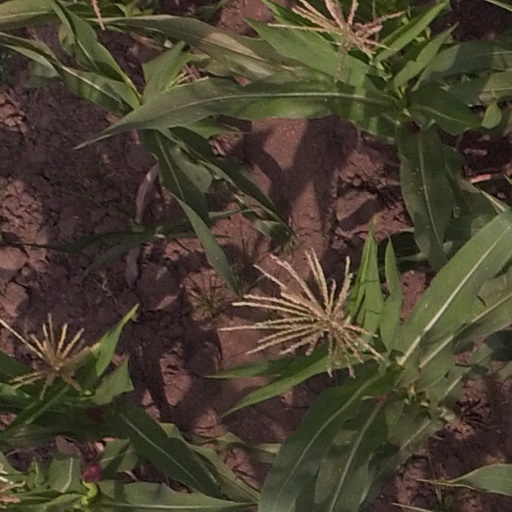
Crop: maize; corn